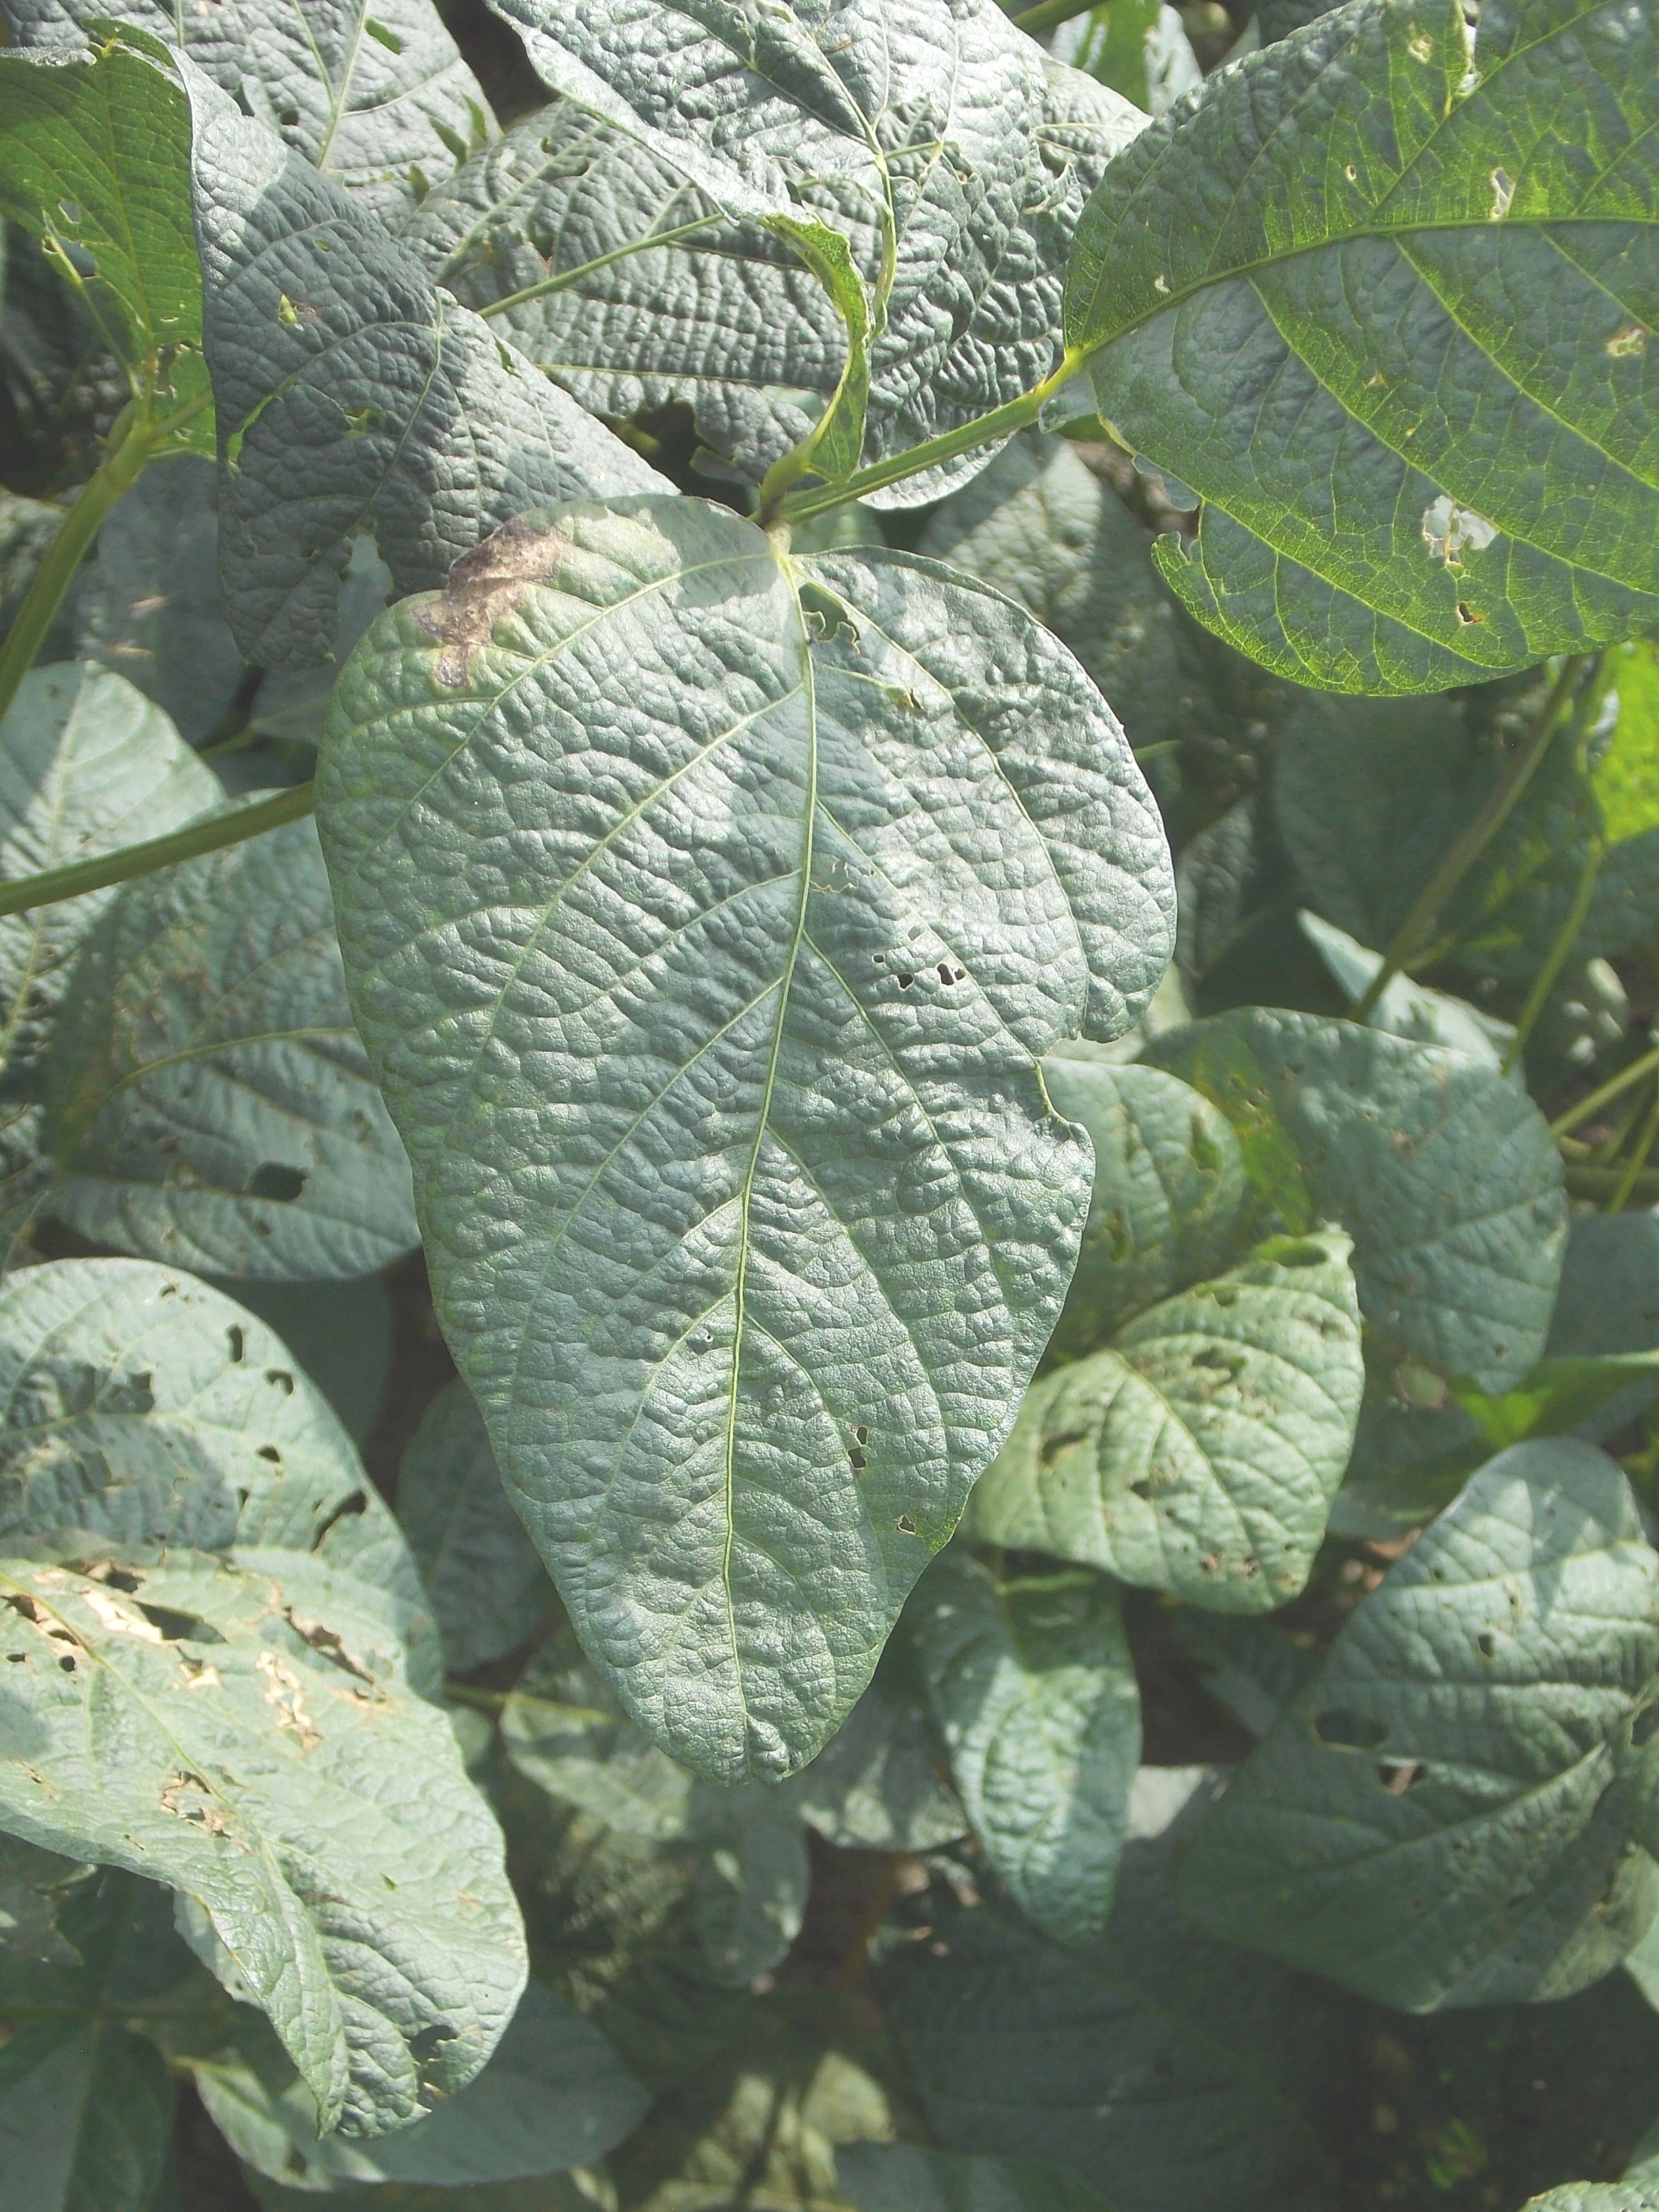
Label: Disease